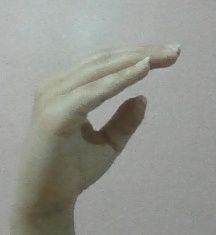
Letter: jeem